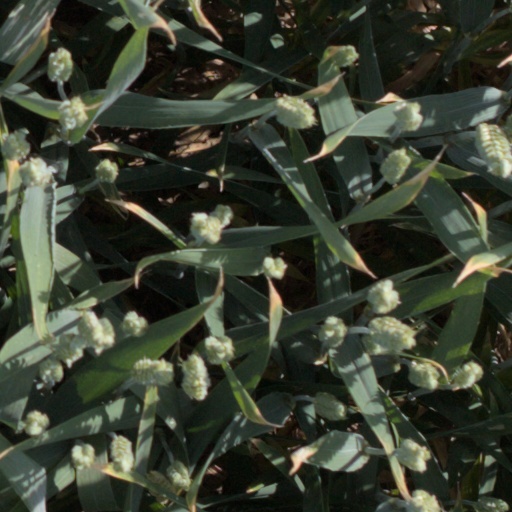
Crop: wheat